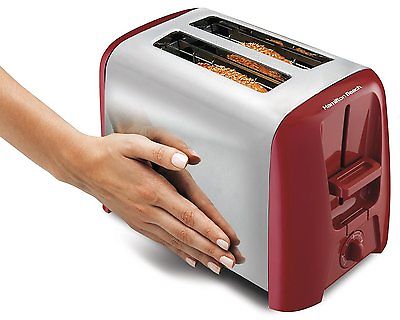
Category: toaster